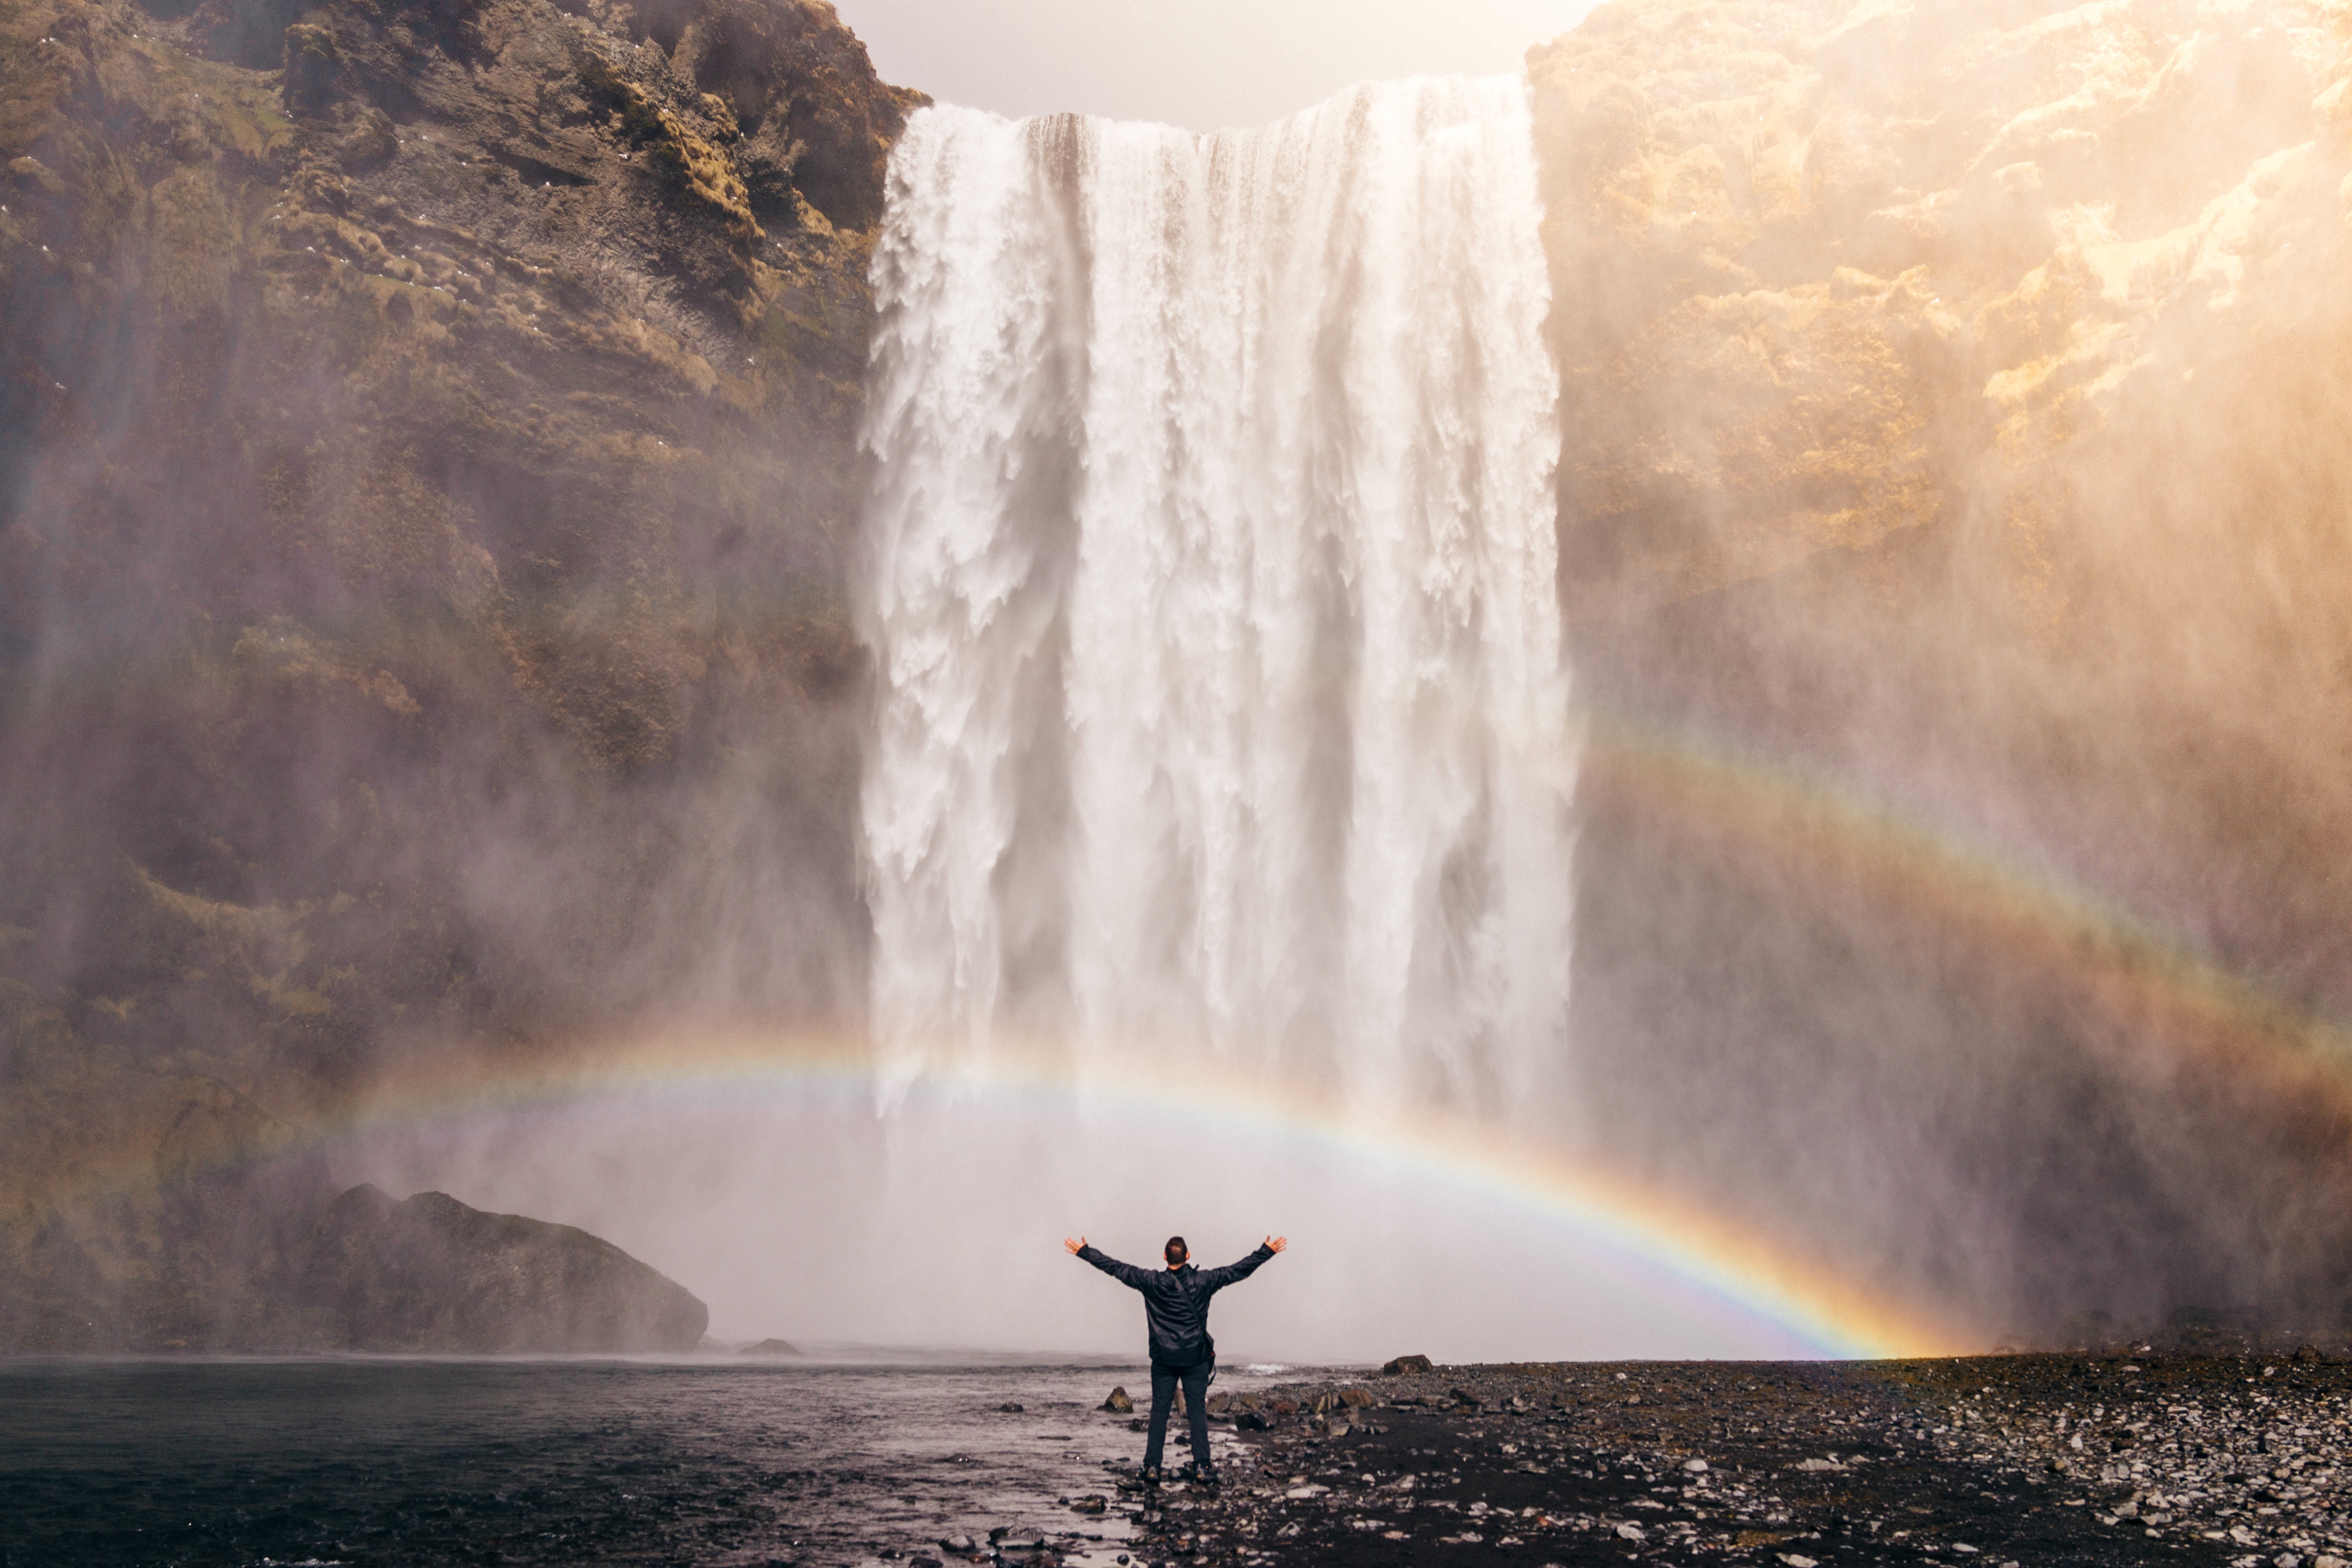
sea, water, nature, rock, waterfall, mist, morning, wave, body of water, rainbow, man arms, water feature, atmospheric phenomenon